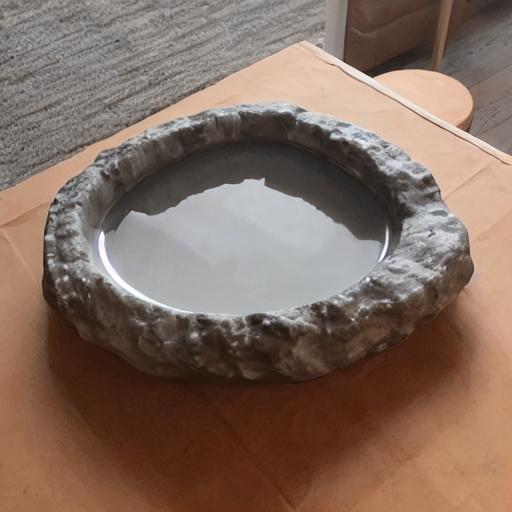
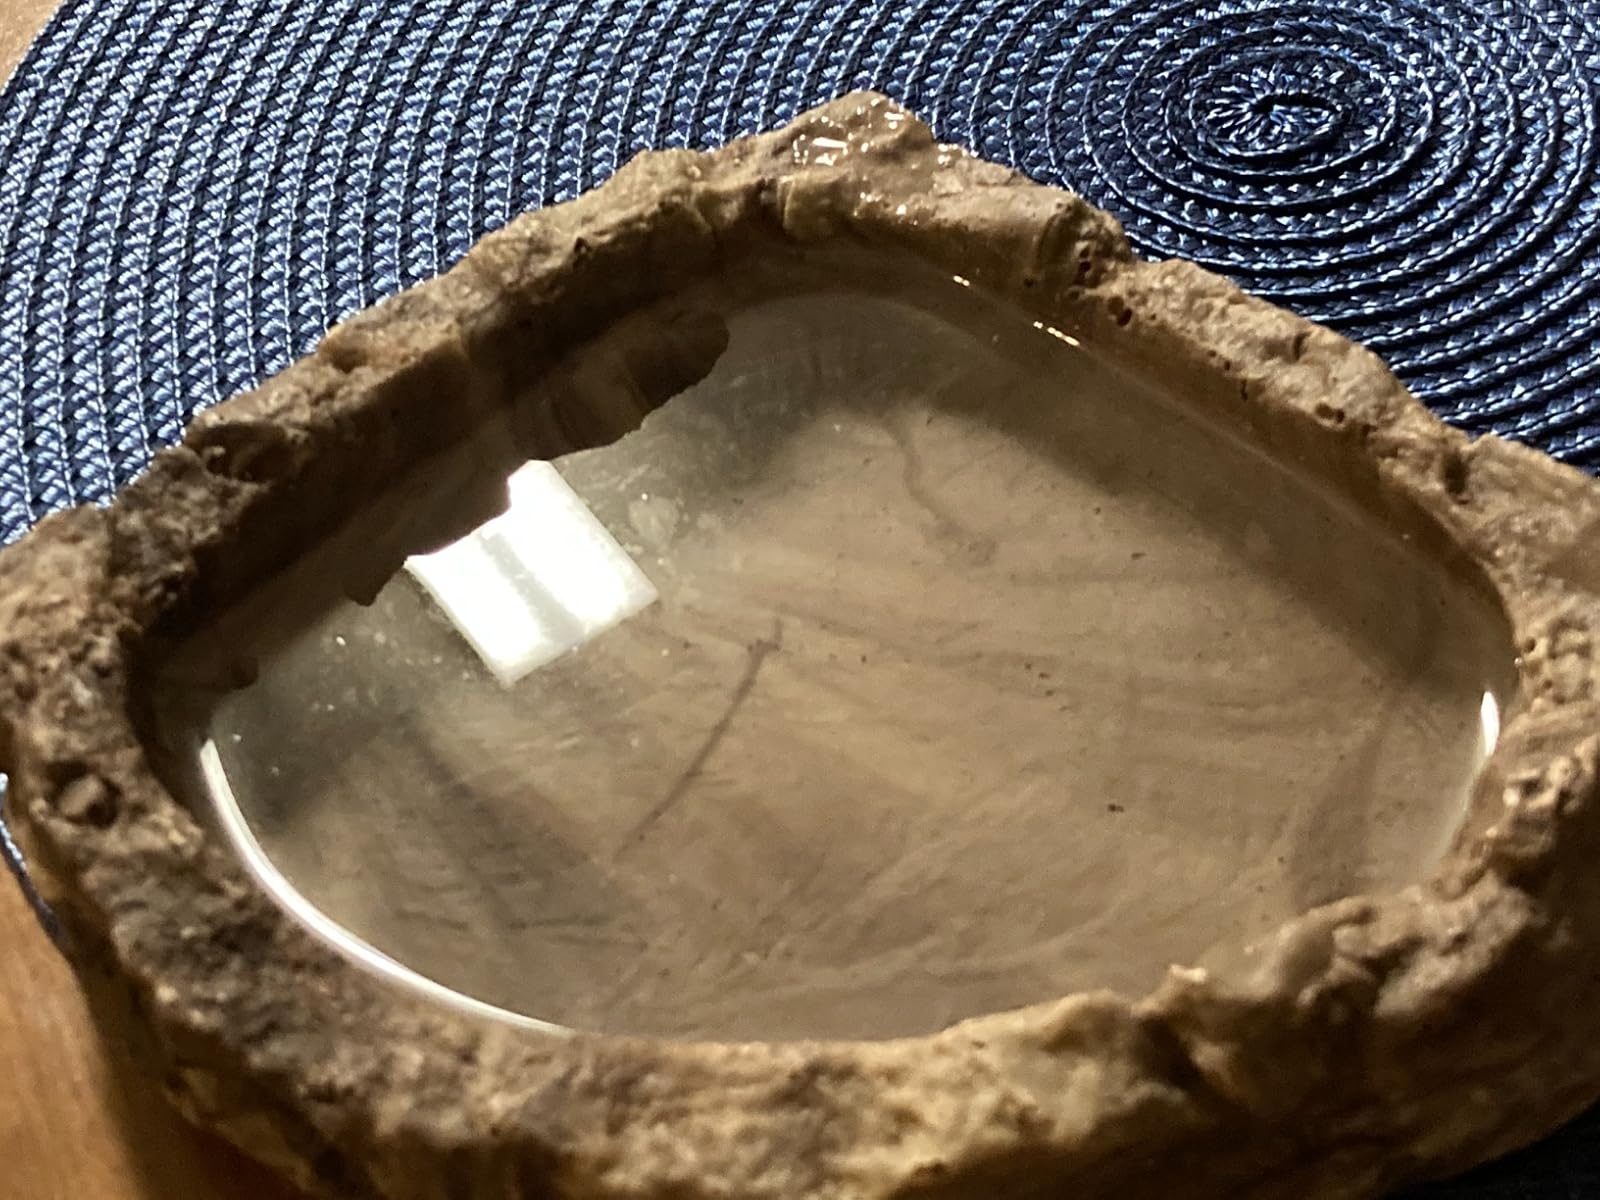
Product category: items_bowl
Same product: no